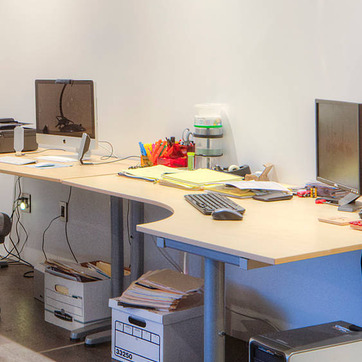
Material: paper